Anamorphosis

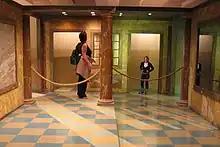
Ames room forced perspective

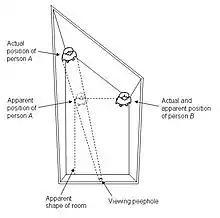
Ames room

The Ames room was invented by American scientist Adelbert Ames Jr. in 1946. When viewed through a peephole, the room appears to have normal perspective. However, all other viewpoints reveal that the room is constructed of irregular trapezoids. Similar effects had been achieved during the Renaissance through the use of "accelerated perspective" in stage design. These included productions by Scamozzi (1588-9), Furtenbach (1625), Sabbattini (1637) and Troili (1672).